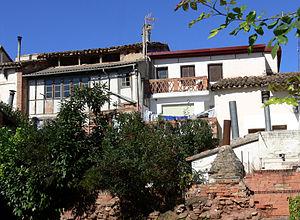
Hormilla est une commune de la communauté autonome de La Rioja, en Espagne.